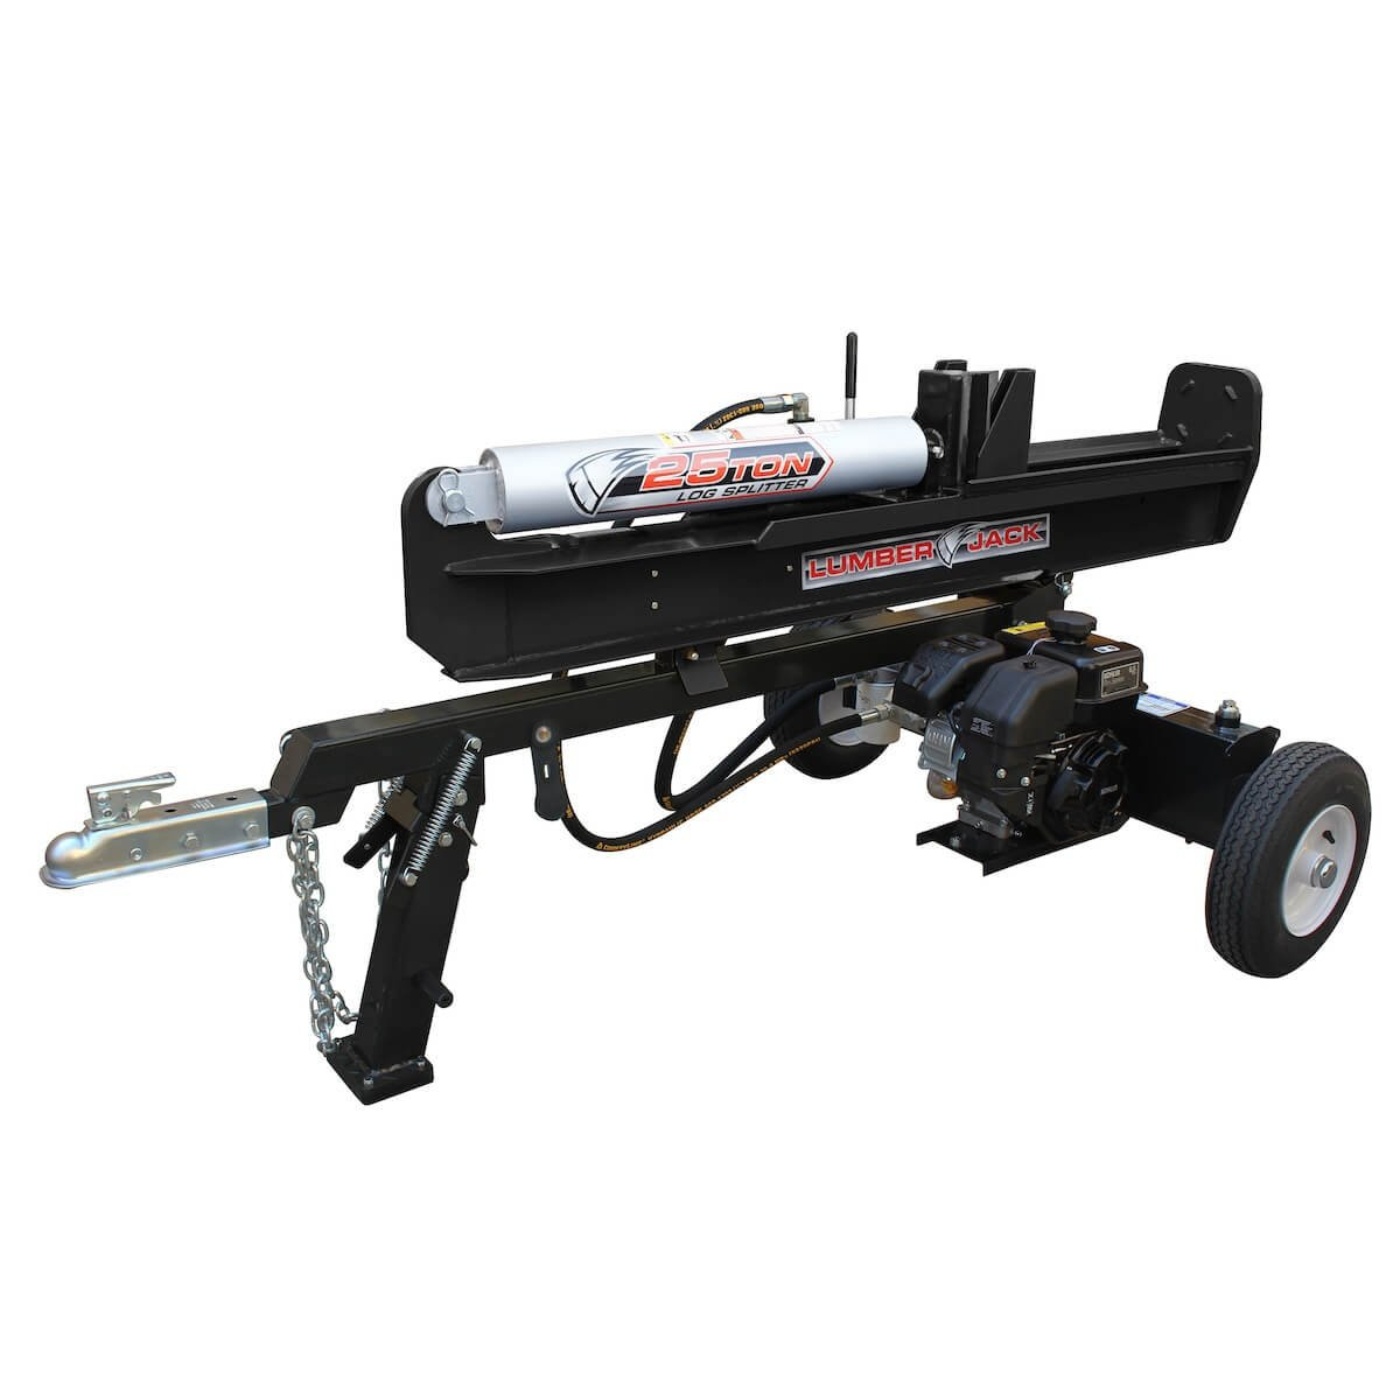
Lumber Jack™ 25-Ton Gas Log Splitter (YTL-590-500)
Brand: Lumber Jack
Lumber Jack™ 25-Ton Gas Log Splitter (YTL-590-500) Lumber Jack™ log splitters are available in a range of sizes to suit any sized project. Each splitter is equipped with a trailer hitch for easy towing. Capable of splitting rounds in both horizontal and vertical positions, our 25-ton log splitter boasts a hasty 11.5 second cycle time and time-saving automatic cylinder and valve return for quickly and safely reducing hardwood or softwood rounds to firewood. The 25-ton log splitter has a hardened steel eight inch wedge and built-in log cradle for simpler splitting. Powered by a 196 cubic centimeter 6.5 horse power Kohler® engine and a 6.5 gallon hydraulic capacity, our 25-ton log splitter will outperform and outlast the competition. Specifications Model : YTL-590-500 Splitting Force : 25 tons Engine : Kohler 196cc EPA & CARB Maximum Log Length : 26' Operating Position : horizontal or vertical Cylinder : 4-1/8' diameter x 24-1/2' stroke Gear Pump : 2-stage, 14 GPM Hydraulic Capacity : 4-gallon max Wedge Height : 8' Cycle Time : 11.5 seconds Wheels : 16' pneumatic DOT certified Max Towing Speed : 45 MPH Documentation Official Product Manual Warranty Details Delivery Order shipment preparation takes 3 days. Once shipped orders usually take 2 weeks to be delivered. These are estimations; delivery can be delayed for reasons beyond our control. You can always contact us to know the exact delivery time once you placed an order with us. Have a look at our shipping policy here.
Category: Hardware > Tools > Log Splitters